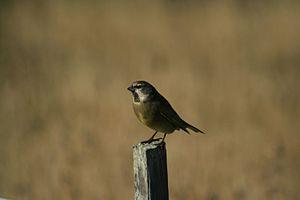
Melanodera melanodera, Îles Falkland